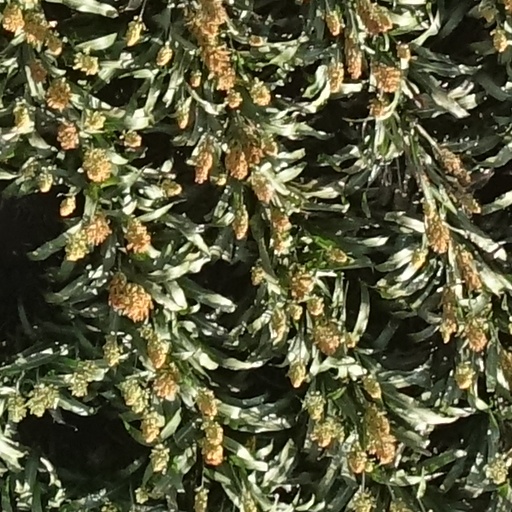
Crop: sorghum